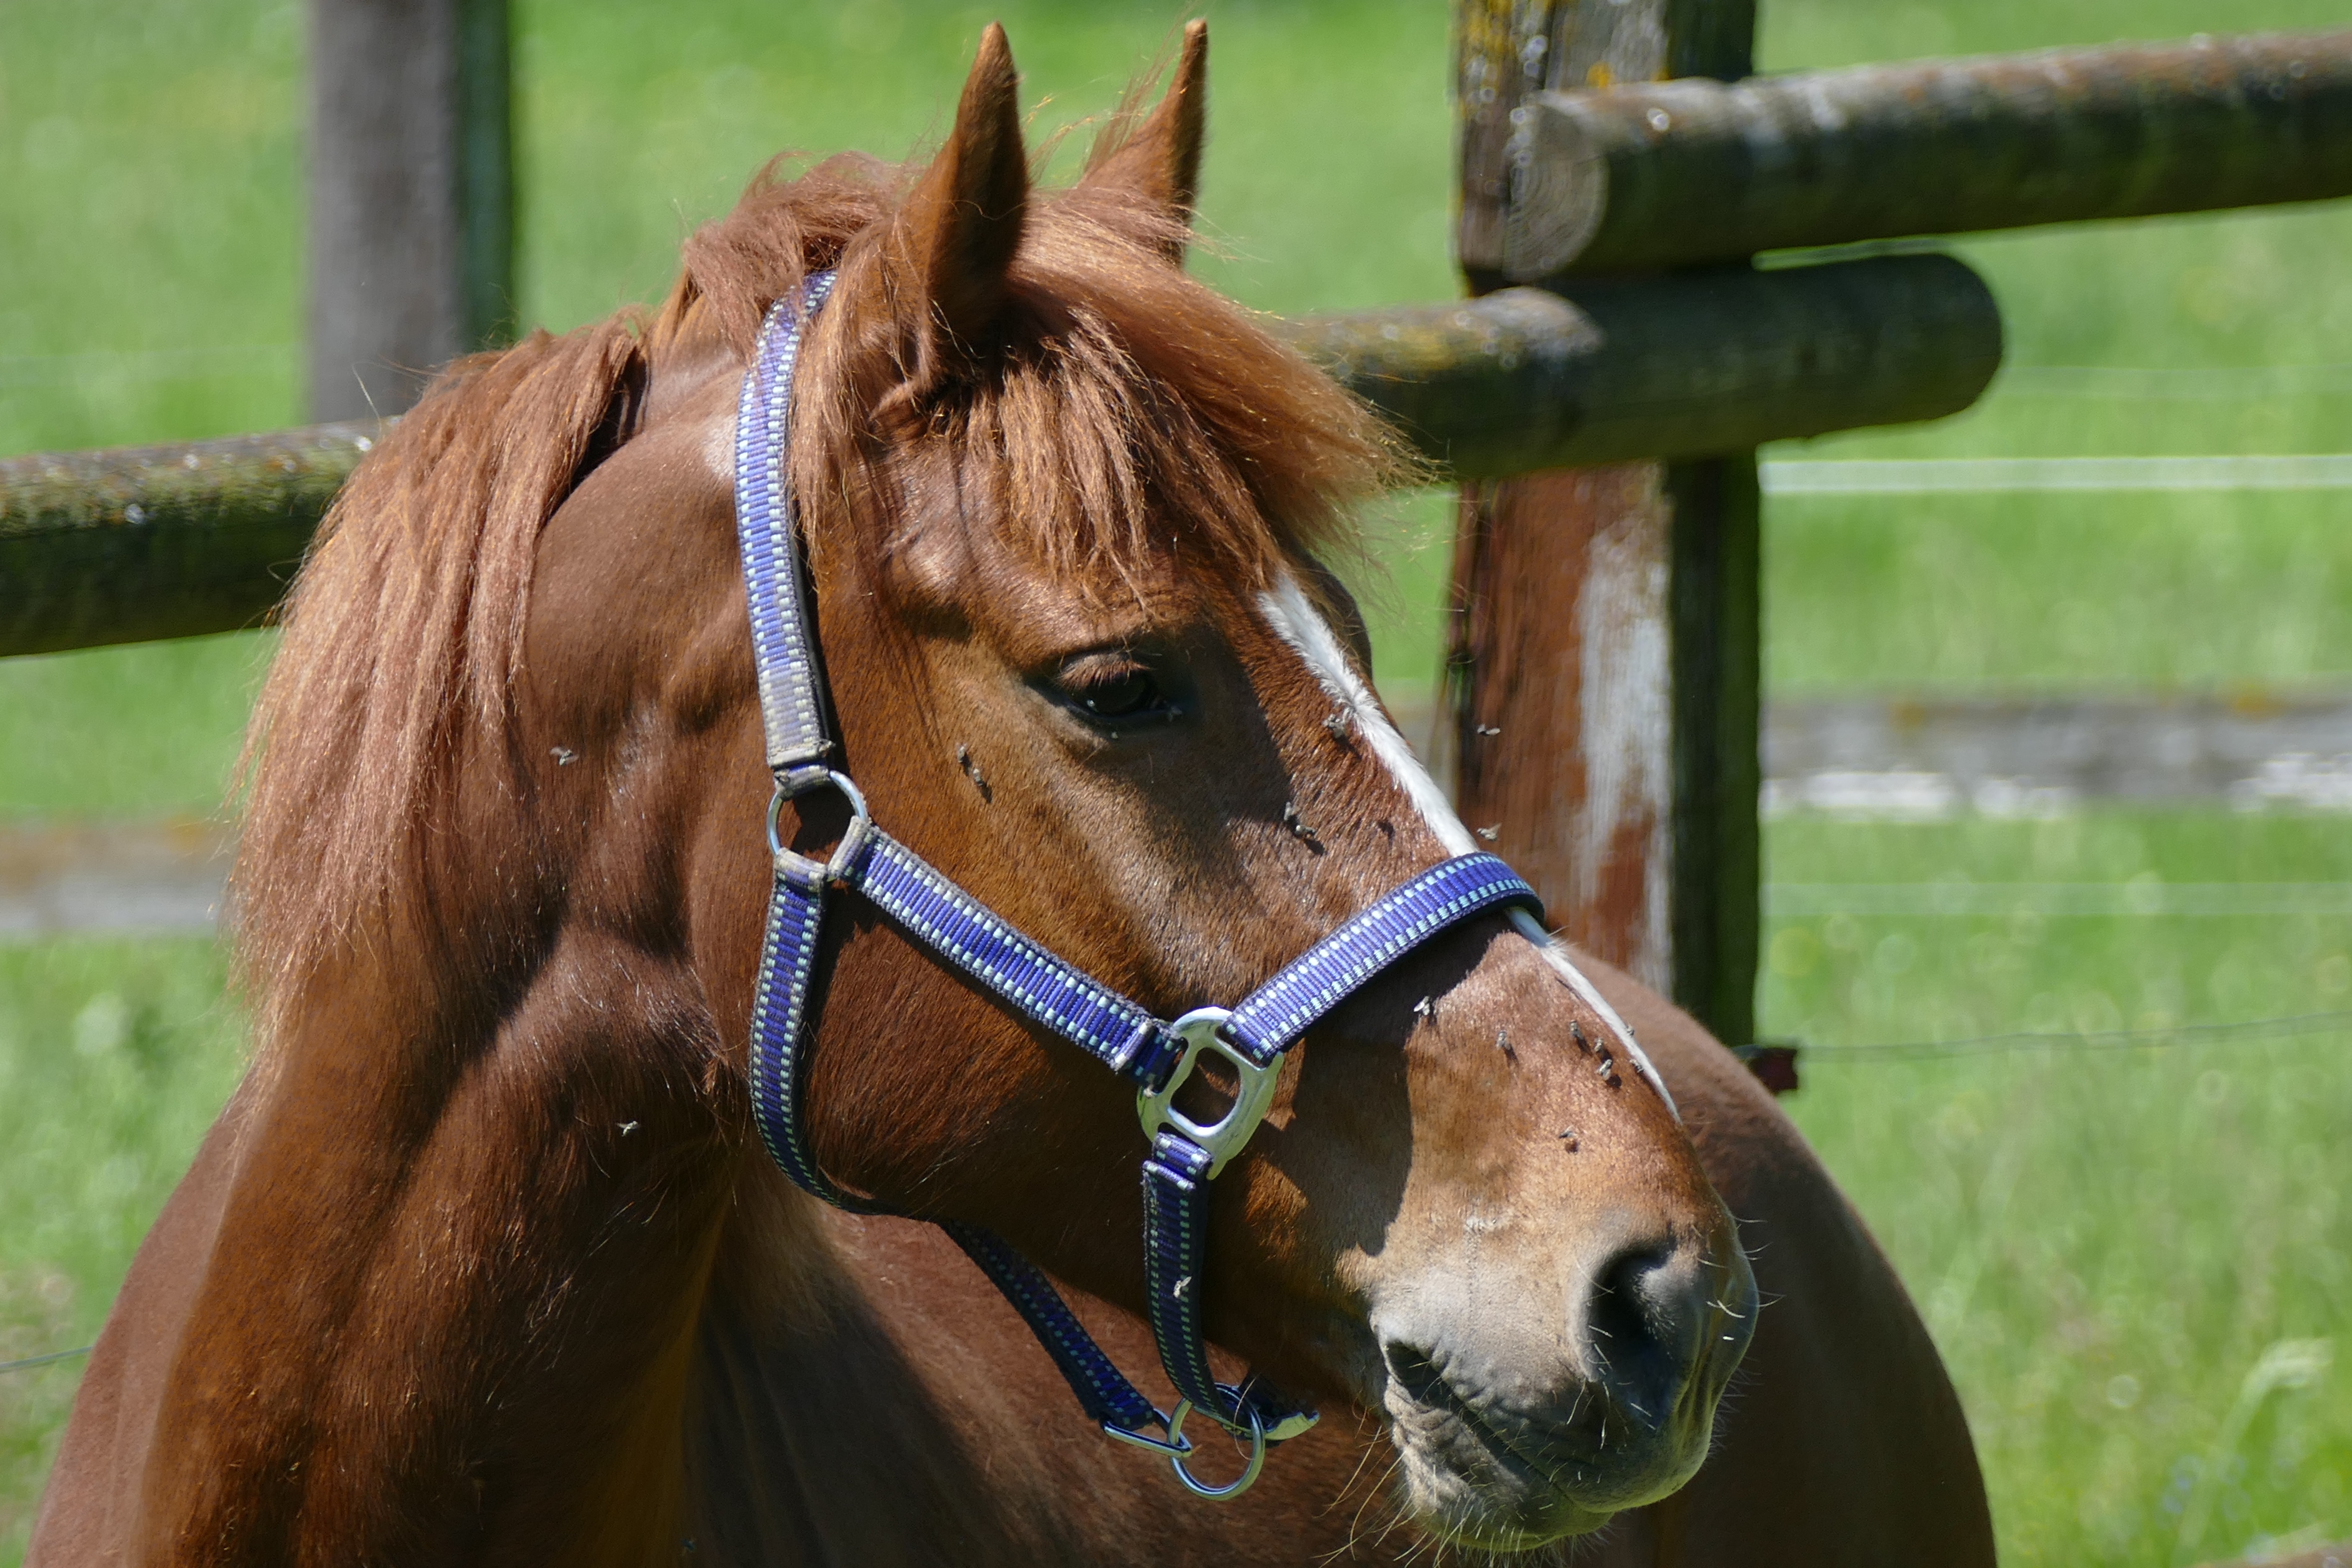
pasture, horse, brown, rein, mammal, stallion, mane, bridle, vertebrate, mare, fuchs, foal, horse head, halter, pferdeportrait, equestrianism, eventing, horse like mammal, mustang horse